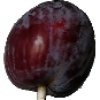
Label: Plum 1